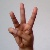
The image shows a hand gesture representing the letter 'W' in Indian Sign Language.